U.S. Route 23 in Michigan

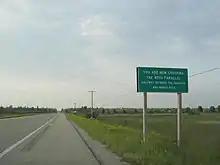
Photograph of th

US 23 follows the Lake Huron shoreline through Cheboygan County through woodlands past Cheboygan State Park and Duncan Bay. On the eastern edge of Cheboygan the highway intersects F-05 before following State Street through a commercial district. State Street crosses the Cheboygan River on the Cheboygan Bascule Bridge near the mouth of the river and the dock for the USCGC "Mackinaw". On the west side of the river, US 23 meets the northern terminus of M-27 at the intersection with Main Street. State Street continues westerly as C-66 as US 23 turns north on Main Street for a block before resuming west on Mackinaw Avenue. The highway continues along the lake toward Mackinaw City. As it approaches the village, it passes Historic Mill Creek State Park and several motels. At Nicolet Street in town, the highway crosses into Emmet County for the short distance to the highway's national northern terminus at I-75's exit 338.